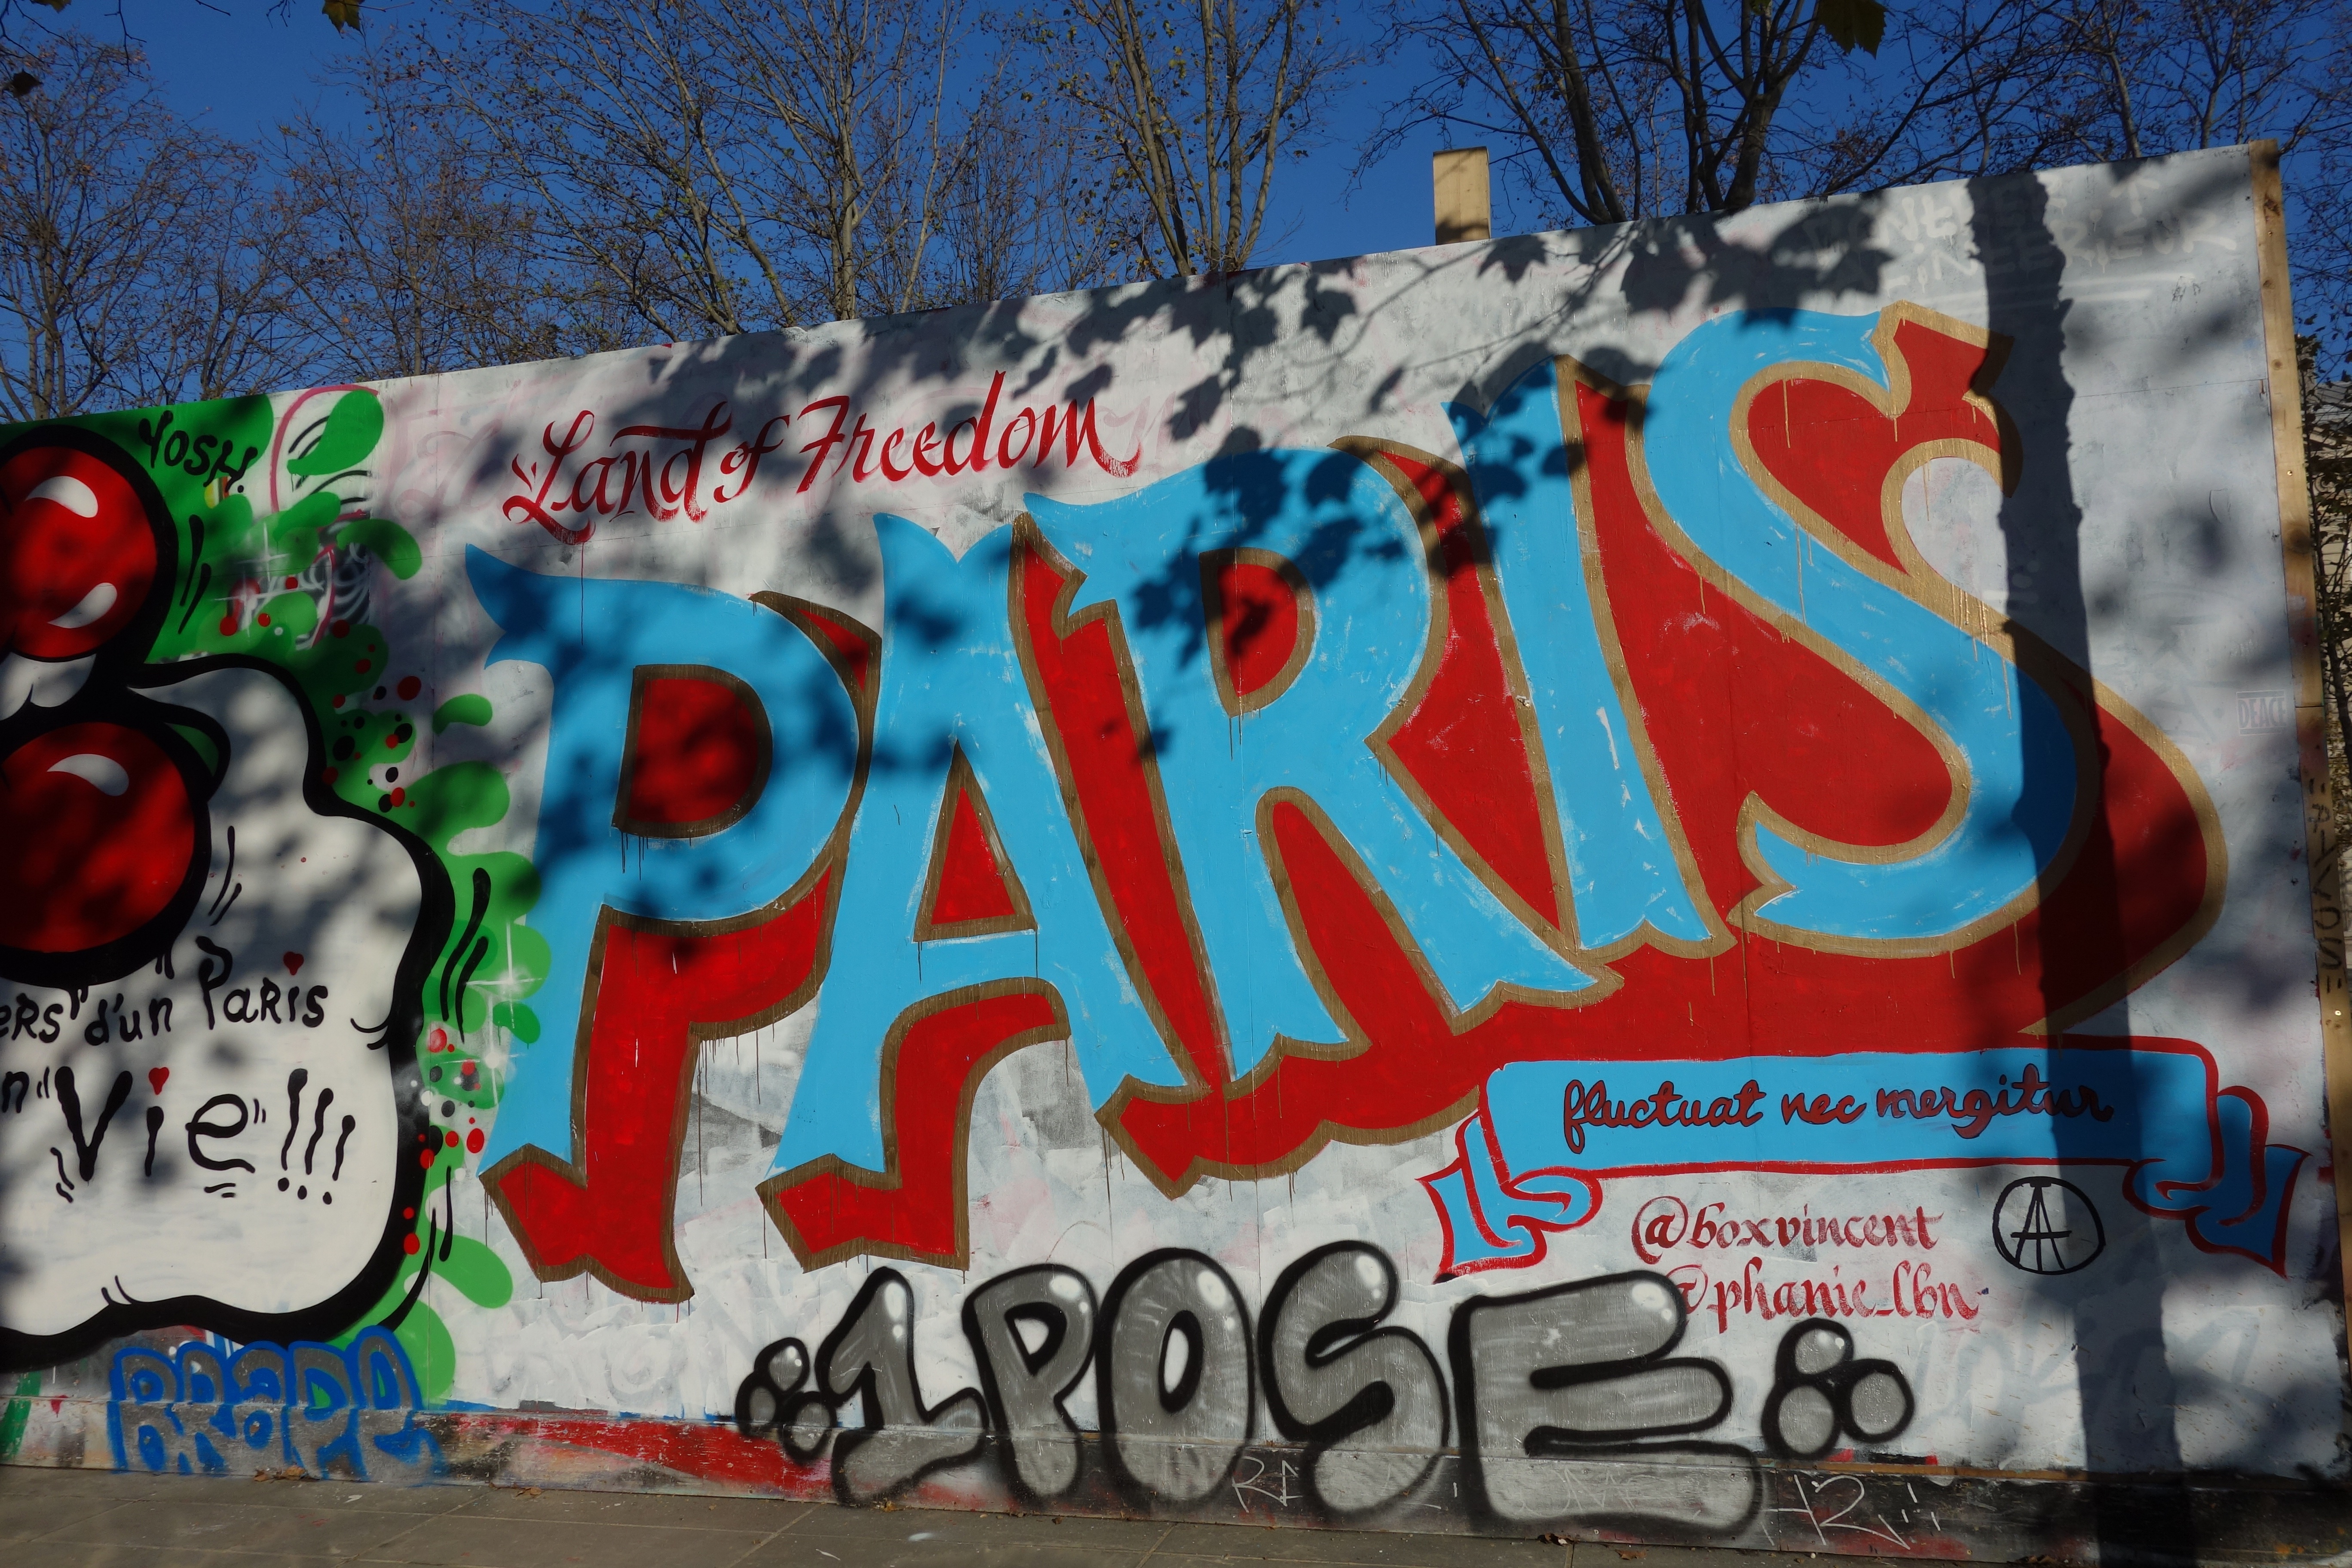
paris, blue, graffiti, street art, art, mural, tag